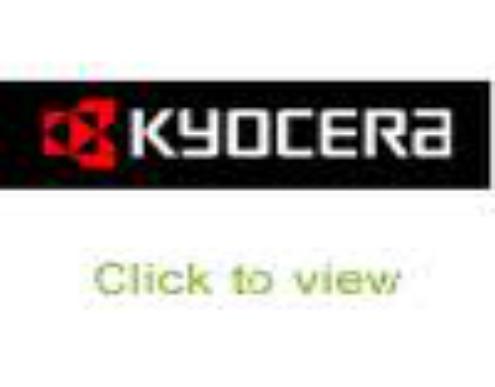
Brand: KYOCERA
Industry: Electronic